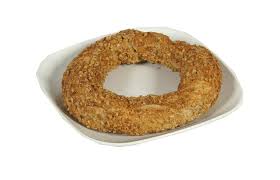
Yemek: simit